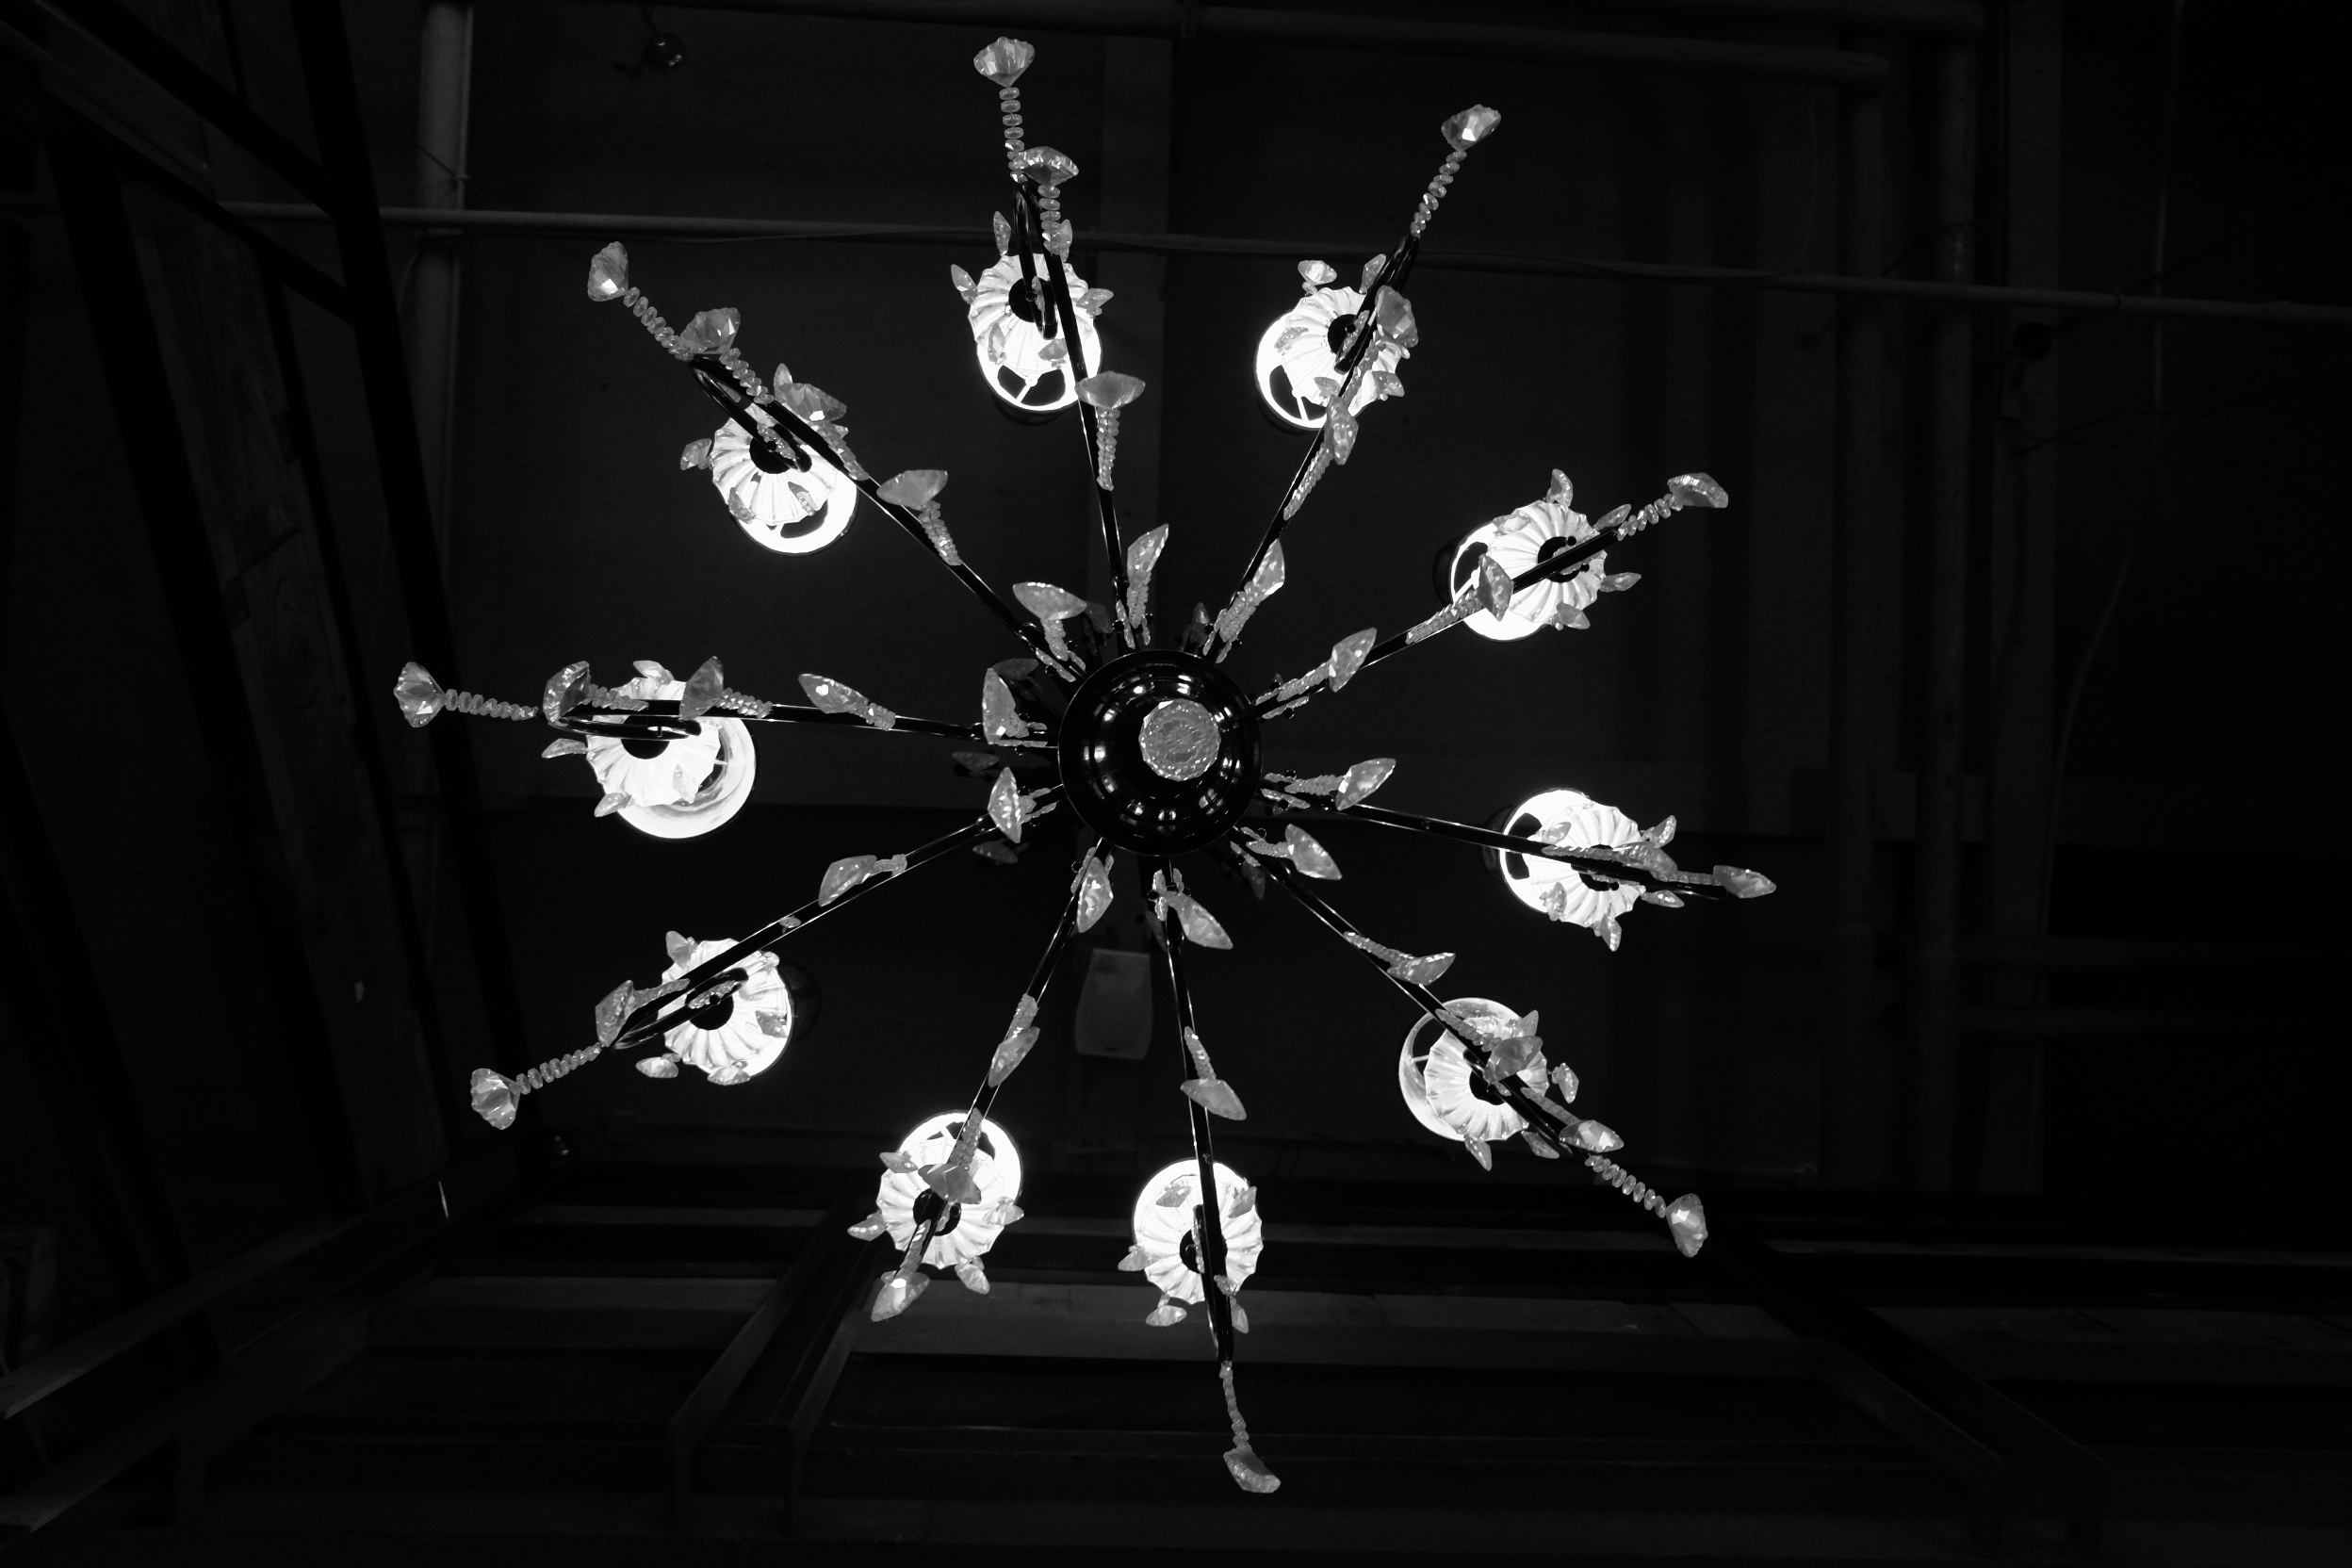
light, black and white, white, glass, darkness, black, monochrome, lighting, symmetry, light fixture, chandelier, the scenery, black and white photo, monochrome photography, color photos